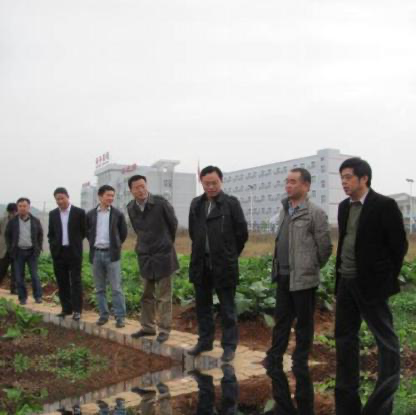
Objects in the image:
label: head
label: head
label: head
label: head
label: head
label: head
label: head
label: head